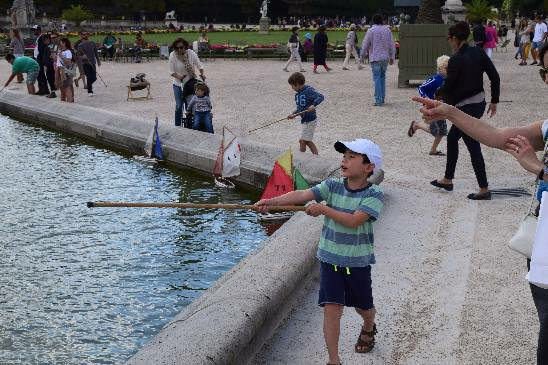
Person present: Yes